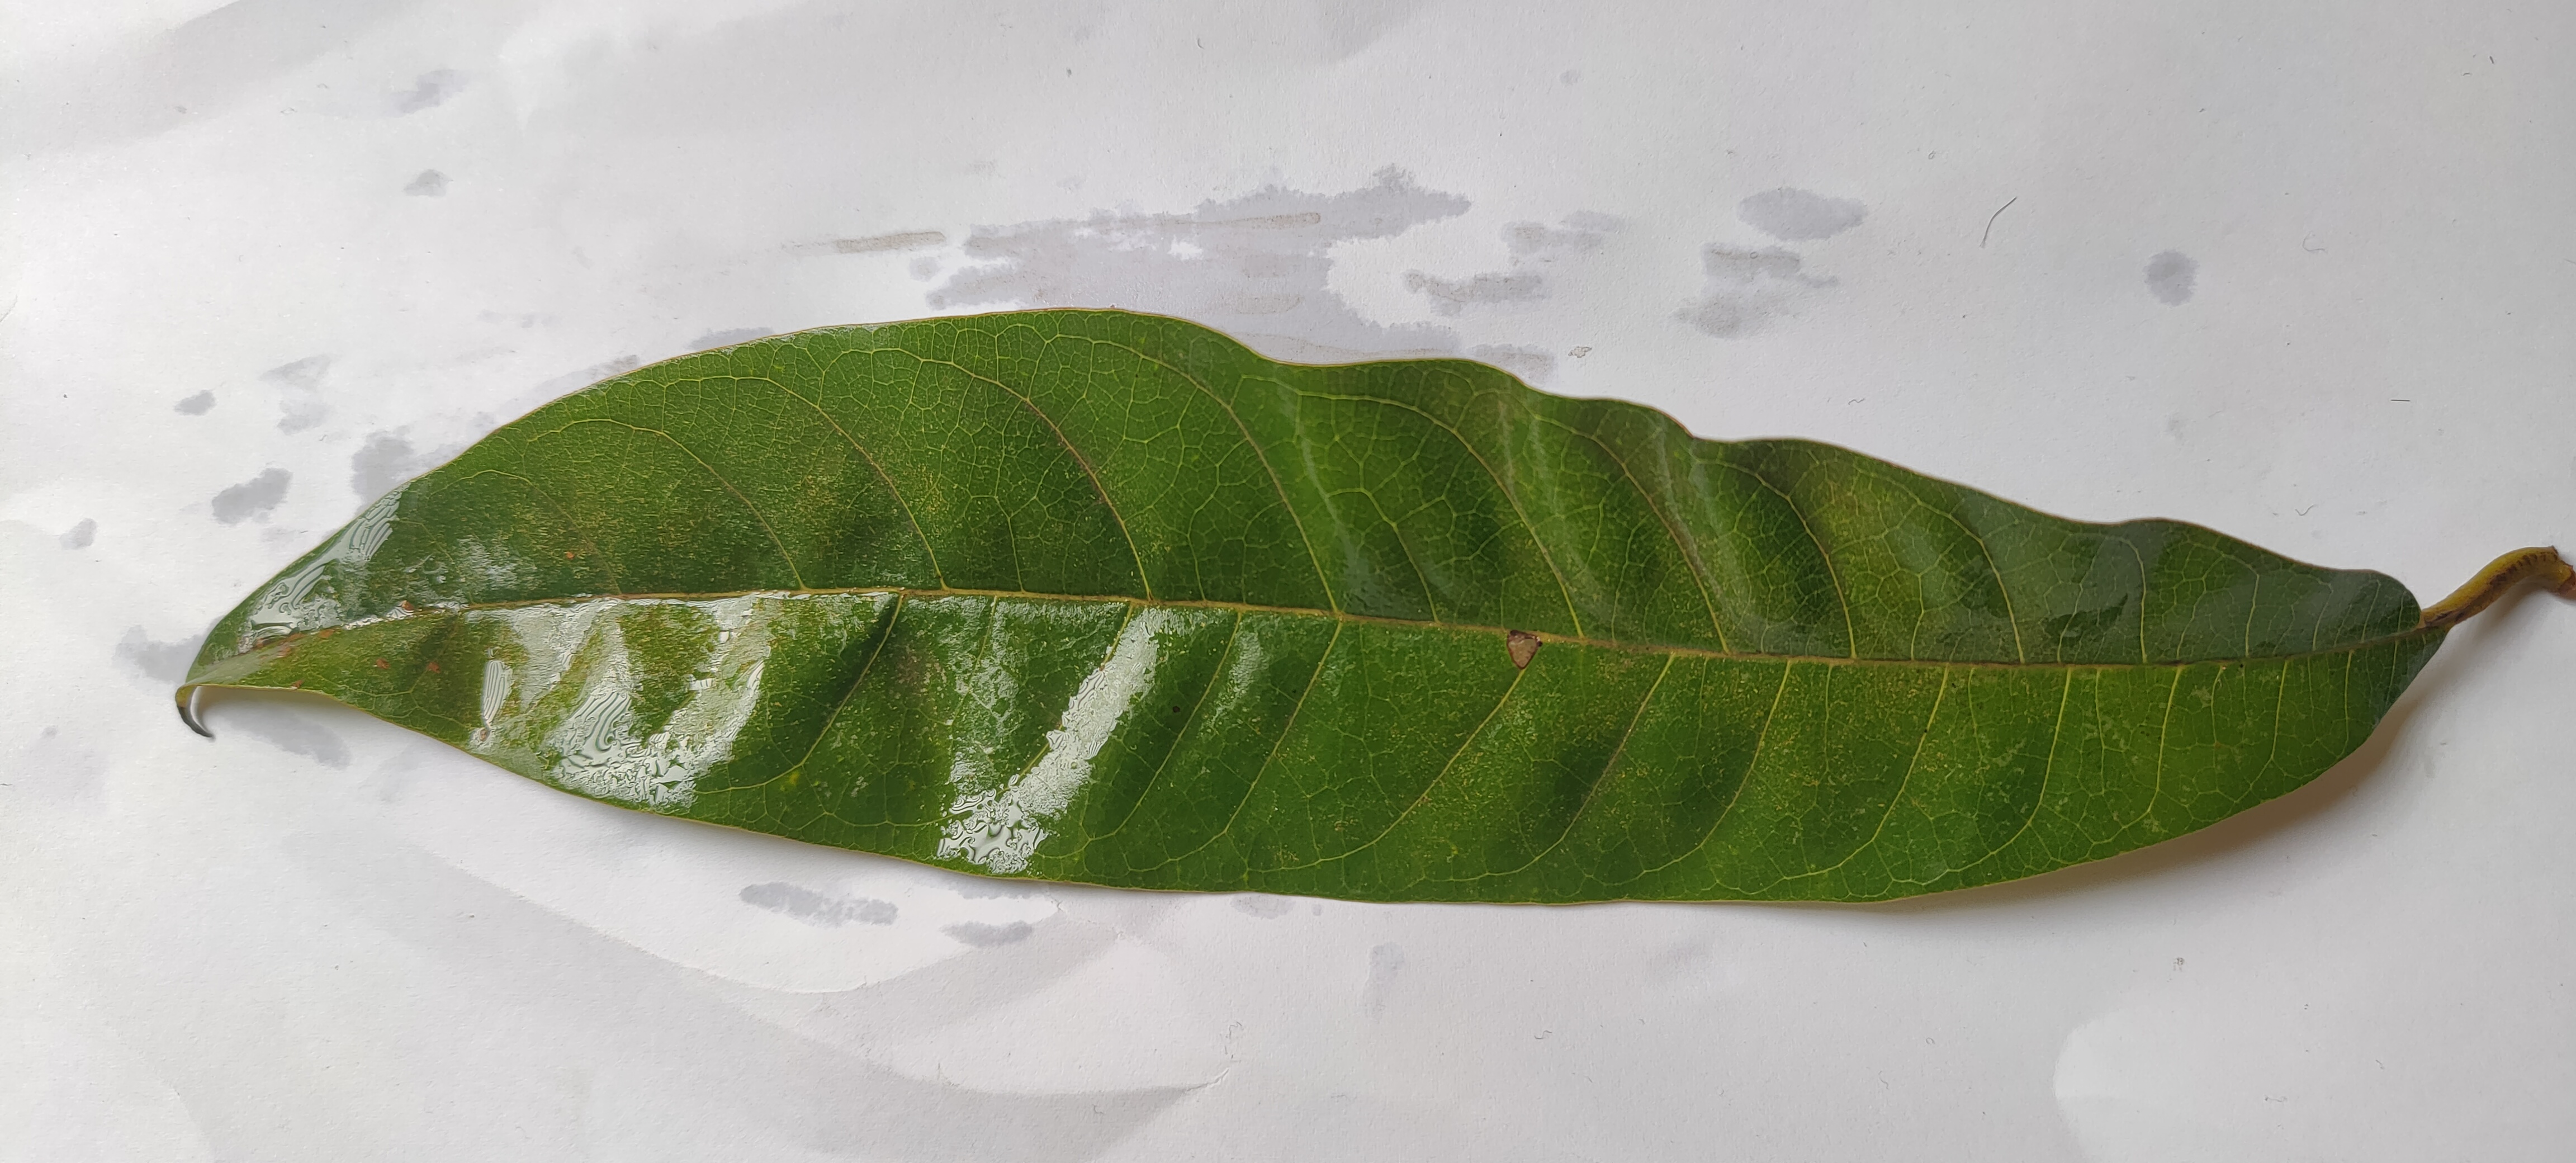
Leaf variety: Custard Apple